2 + 2 = 5

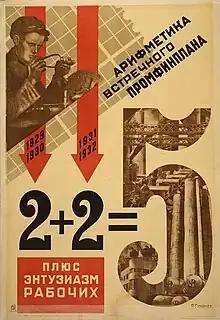
Soviet propaganda: The "Arithmetic of an Alternative Plan: 2 + 2 plus the Enthusiasm of the Workers = 5" exhorts the workers of the Soviet Union to realise five years of production in four years' time (Iakov Guminer, 1931).

In the late 18th century, in the pamphlet "What is the Third Estate?" (1789), about the legalistic denial of political rights to the common-folk majority of France, Emmanuel-Joseph Sieyès, said: "Consequently, if it be claimed that, under the French constitution, 200,000 individuals, out of 26 million citizens, constitute two-thirds of the common will, only one comment is possible: It is a claim that two and two make five."